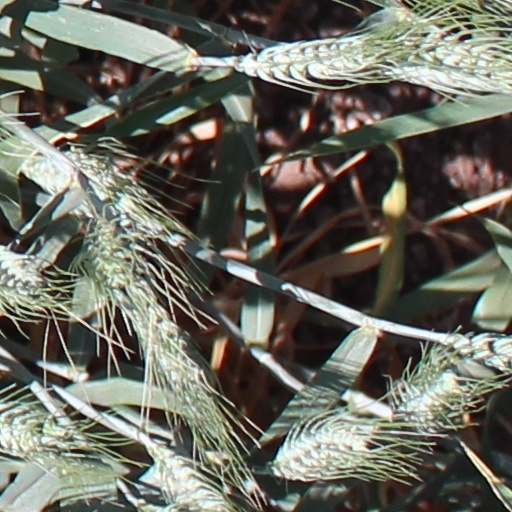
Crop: wheat